History of robots

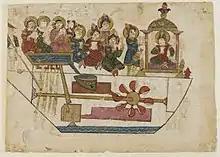
Ismail al-Jazari's musical robots

The Indian "Lokapannatti", a collection of cycles and lores produced in the 11th or 12th century AD, tells the story of how an army of automated soldiers ( or "Spirit movement machines") were crafted to protect the relics of Buddha in a secret stupa. The plans for making such humanoid automatons were stolen from the kingdom of Rome, a generic term for the Greco-Roman-Byzantine culture. According to the "Lokapannatti", the Yavanas ("Greek-speakers") used the automatons to carry out trade and farming, but also captured and executed criminals. Roman automation makers who left the kingdom were pursued and killed by the automatons. According to the "Lokapannatti", the emperor Asoka hears the story of the secret stupa and sets out to find it. Following a battle between the fierce warrior automatons, Asoka finds the long-lived engineer who had constructed the automatons and is shown how to dismantle and control them. Thus emperor Asoka manages to command a large army of automated warriors. This Indian tale reflects the fear of losing control of artificial beings, which has also been expressed in Greek myths about the dragon-teeth army.